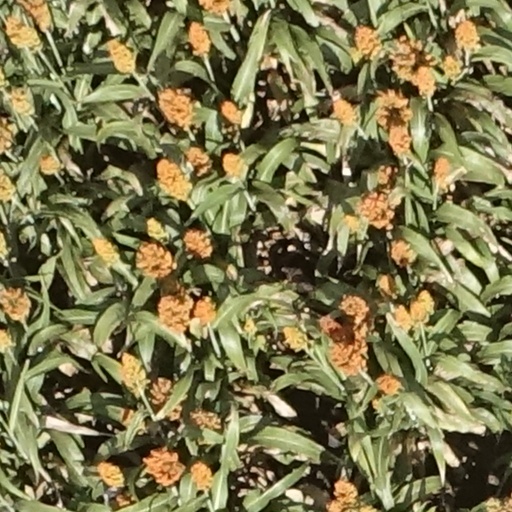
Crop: sorghum